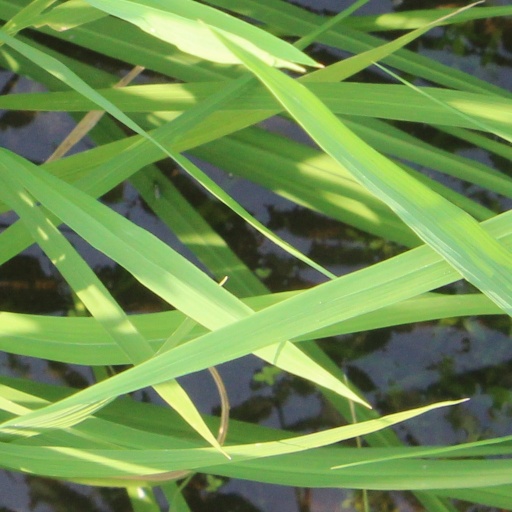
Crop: rice